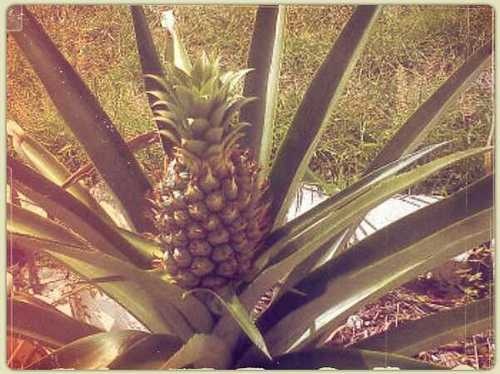
Label: Pineapple